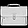
Label: Bag